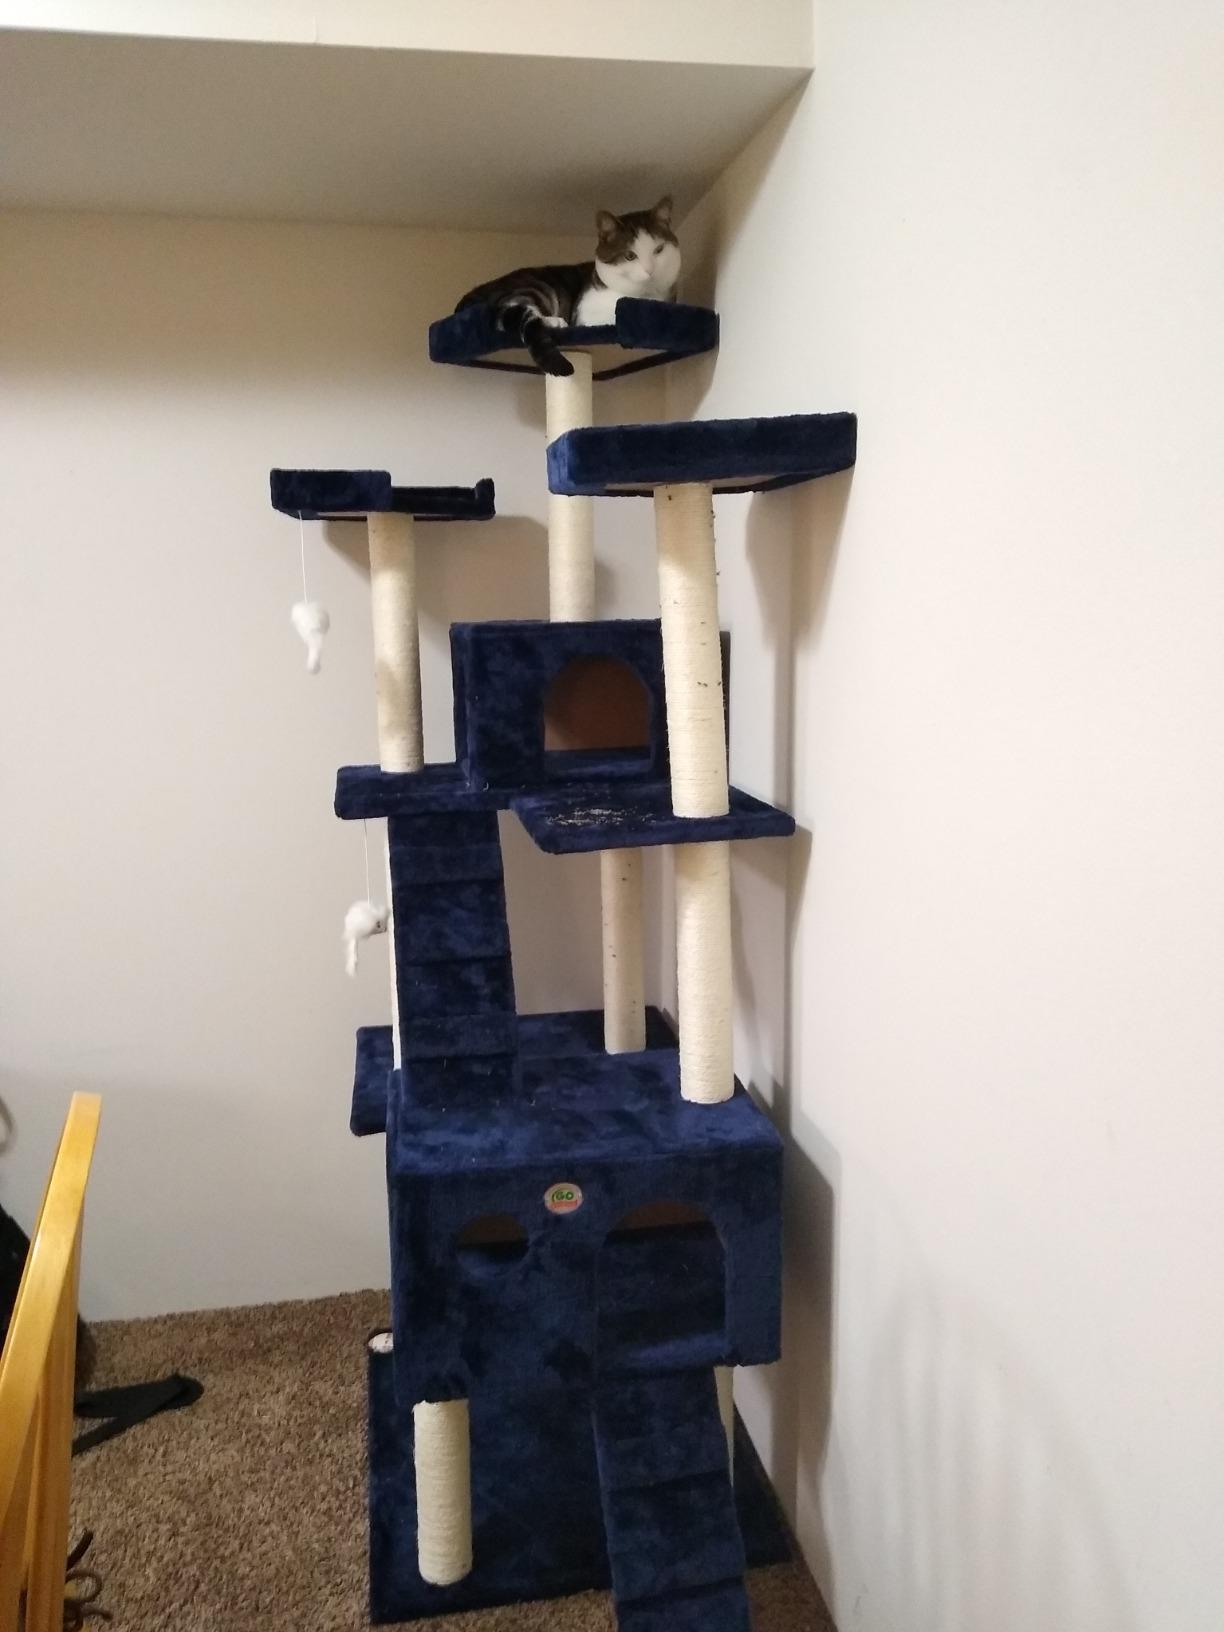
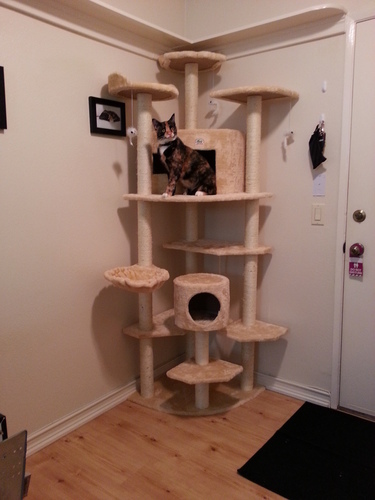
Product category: items_cat tree
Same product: no